Emarginula dilecta

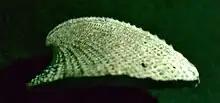
Lateral view of a shell of "Emarginula dilecta"

Emarginula dilecta is a species of sea snail, a marine gastropod mollusk in the family Fissurellidae, the keyhole limpets and slit limpets.